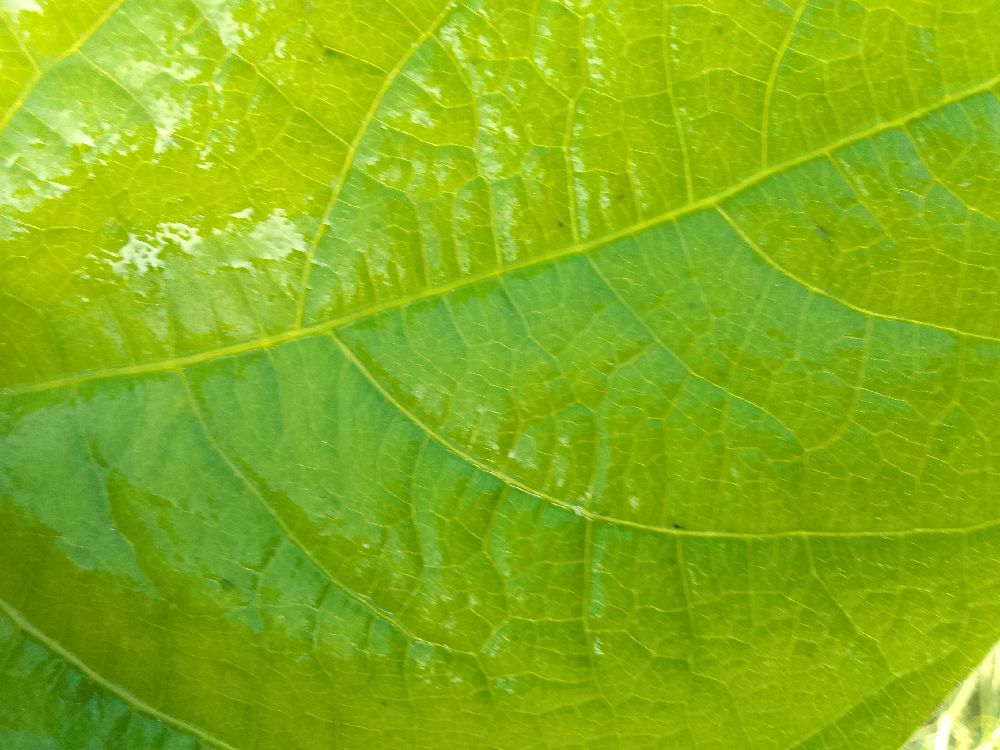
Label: healthy